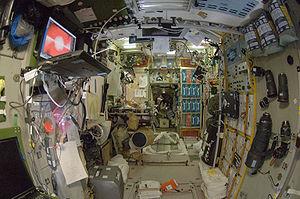
La Station spatiale internationale, en abrégé SSI ou ISS, est une station spatiale placée en orbite terrestre basse, occupée en permanence par un équipage international qui se consacre à la recherche scientifique dans l'environnement spatial. Ce programme, lancé et piloté par la NASA, est développé conjointement avec l'agence spatiale fédérale russe, avec la participation des agences spatiales européenne, japonaise et canadienne.
Zvezda, DOS-8, ou encore module de service Zvezda, est un composant de la Station spatiale internationale. Il est chronologiquement le troisième module de la station, et comprend une partie des équipements de vie de la Station et permet d'héberger deux membres d'équipage. C'est le centre structurel et fonctionnel de la partie russe de la Station.